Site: brandenburg
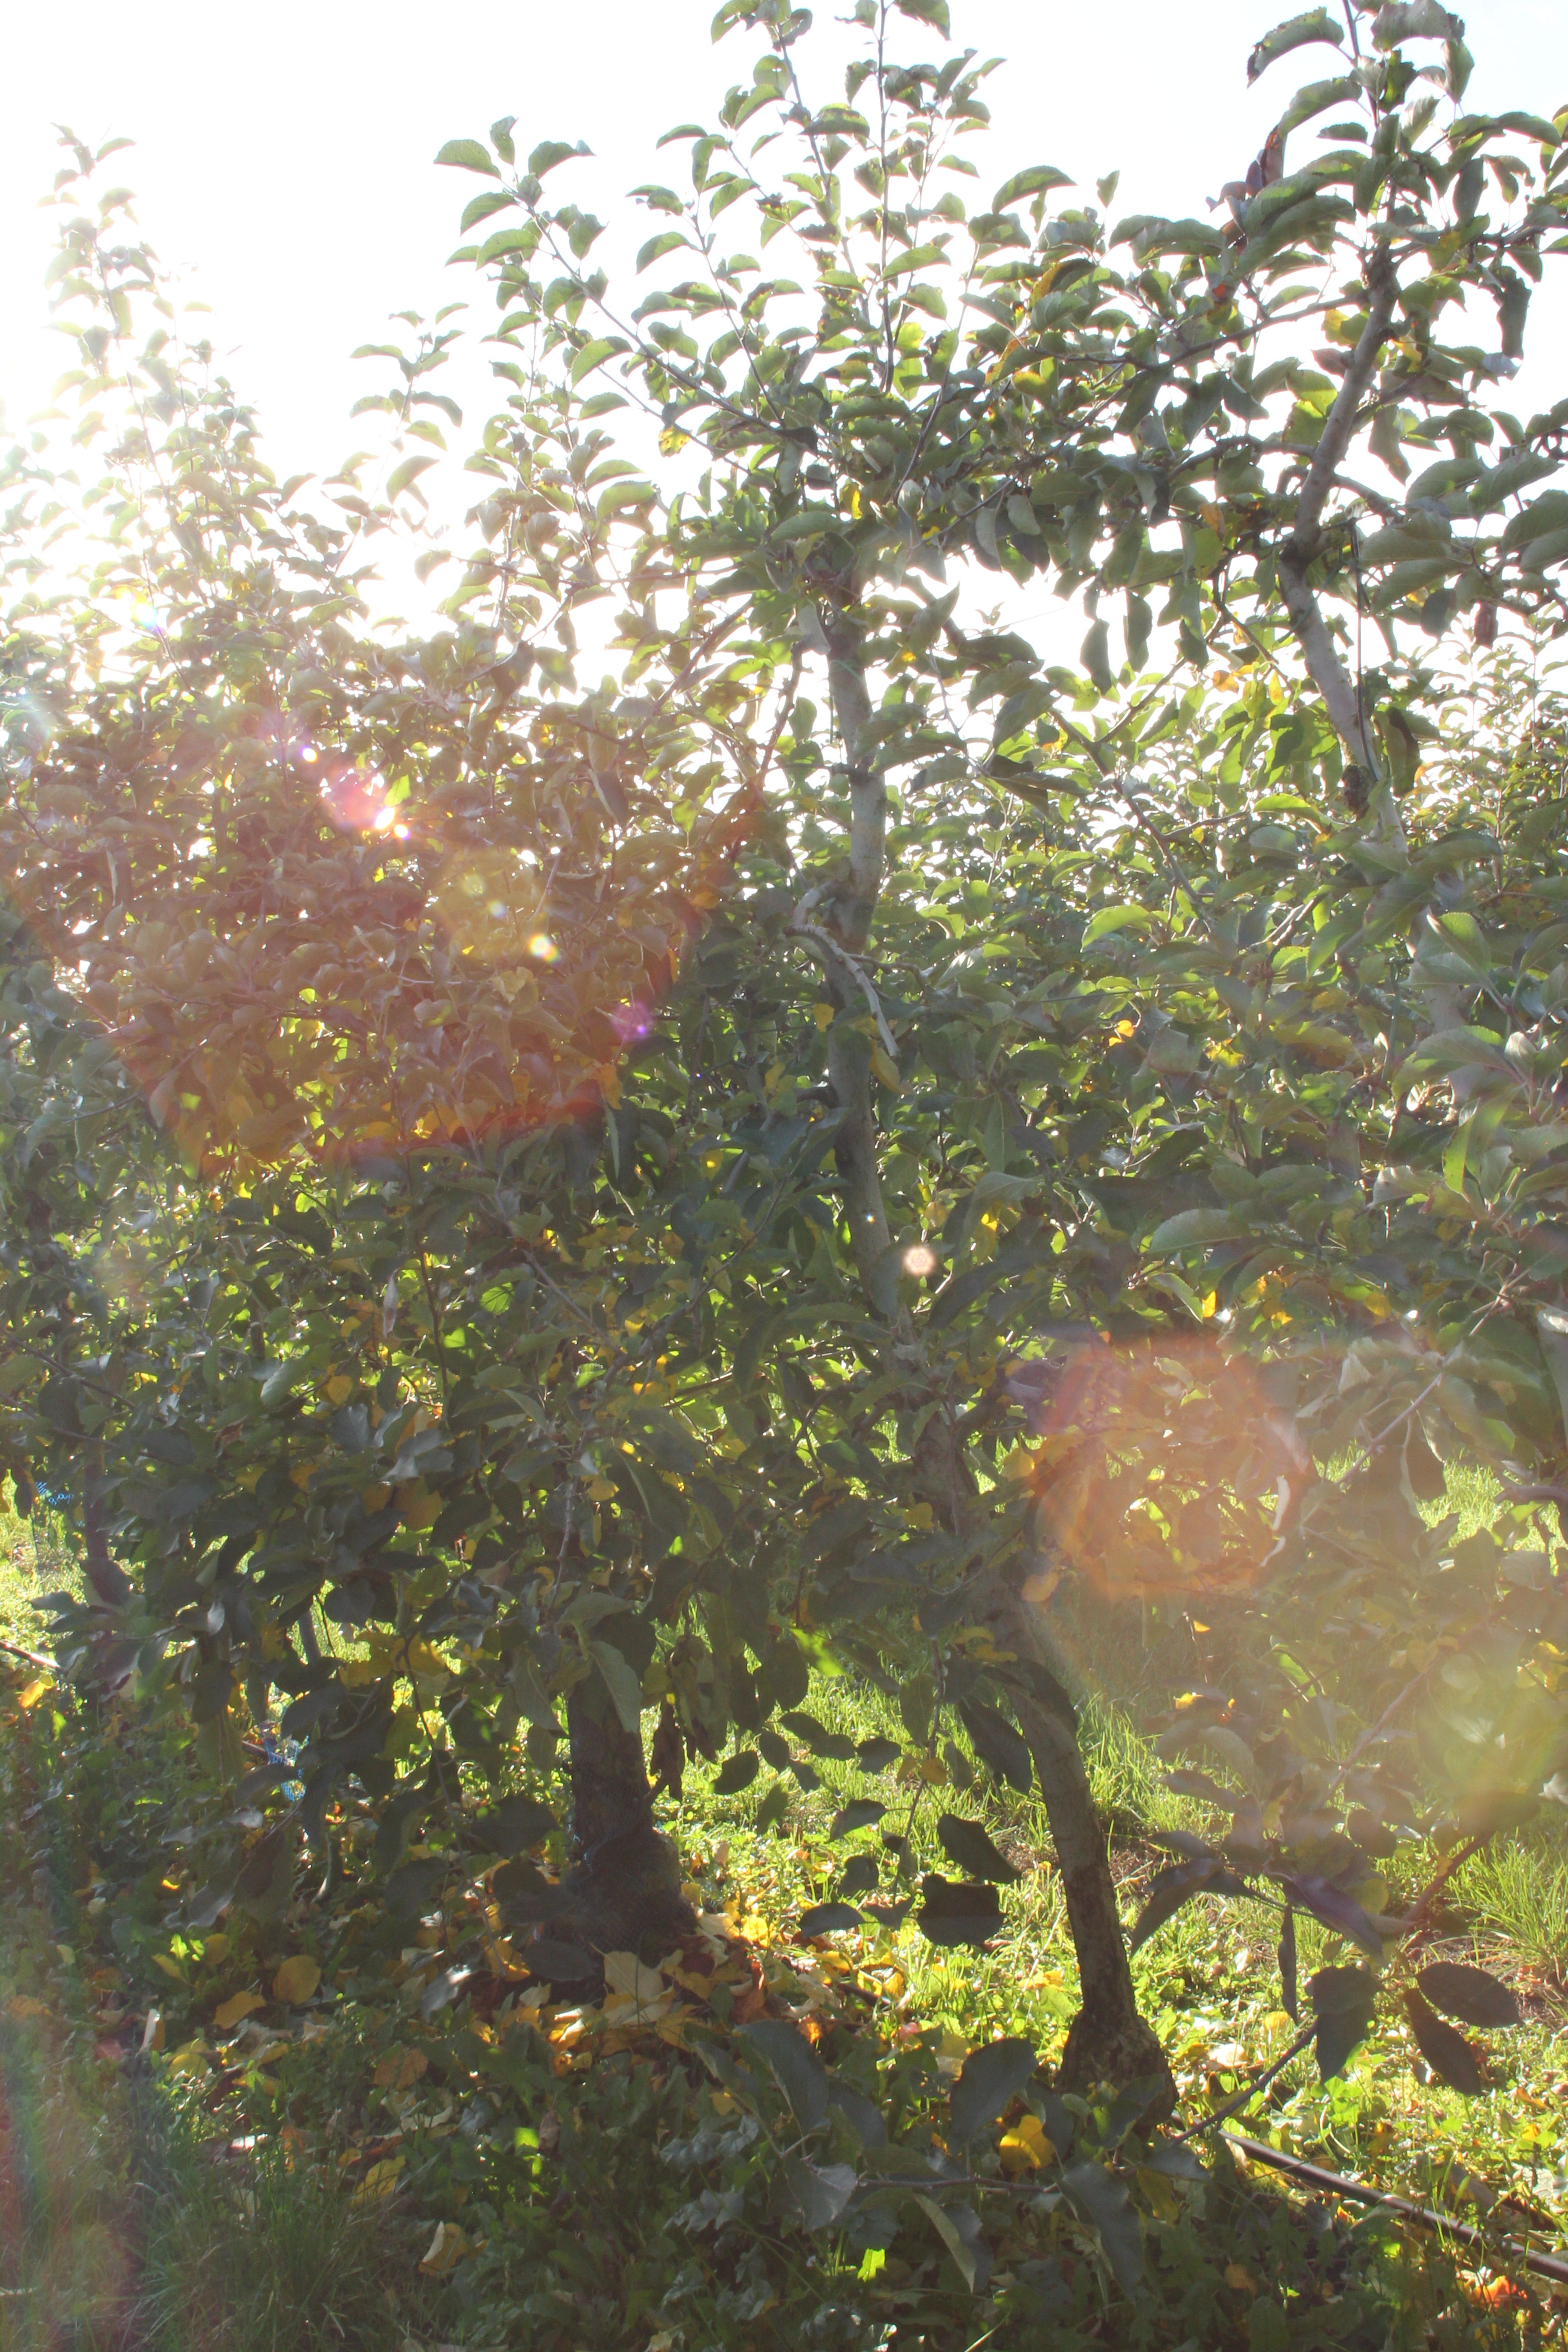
Growth stage (BBCH 91): Senescence, beginning of dormancy